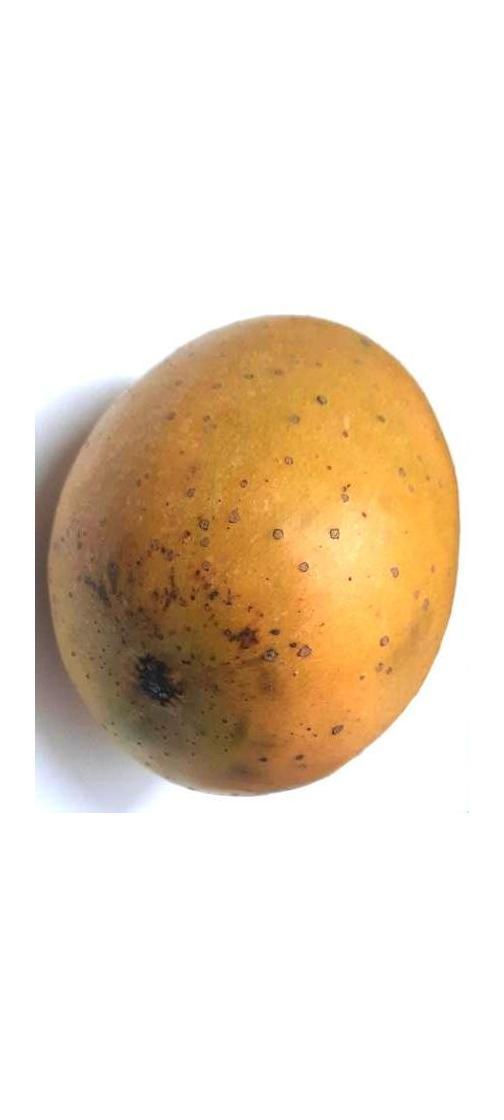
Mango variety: Gourmoti